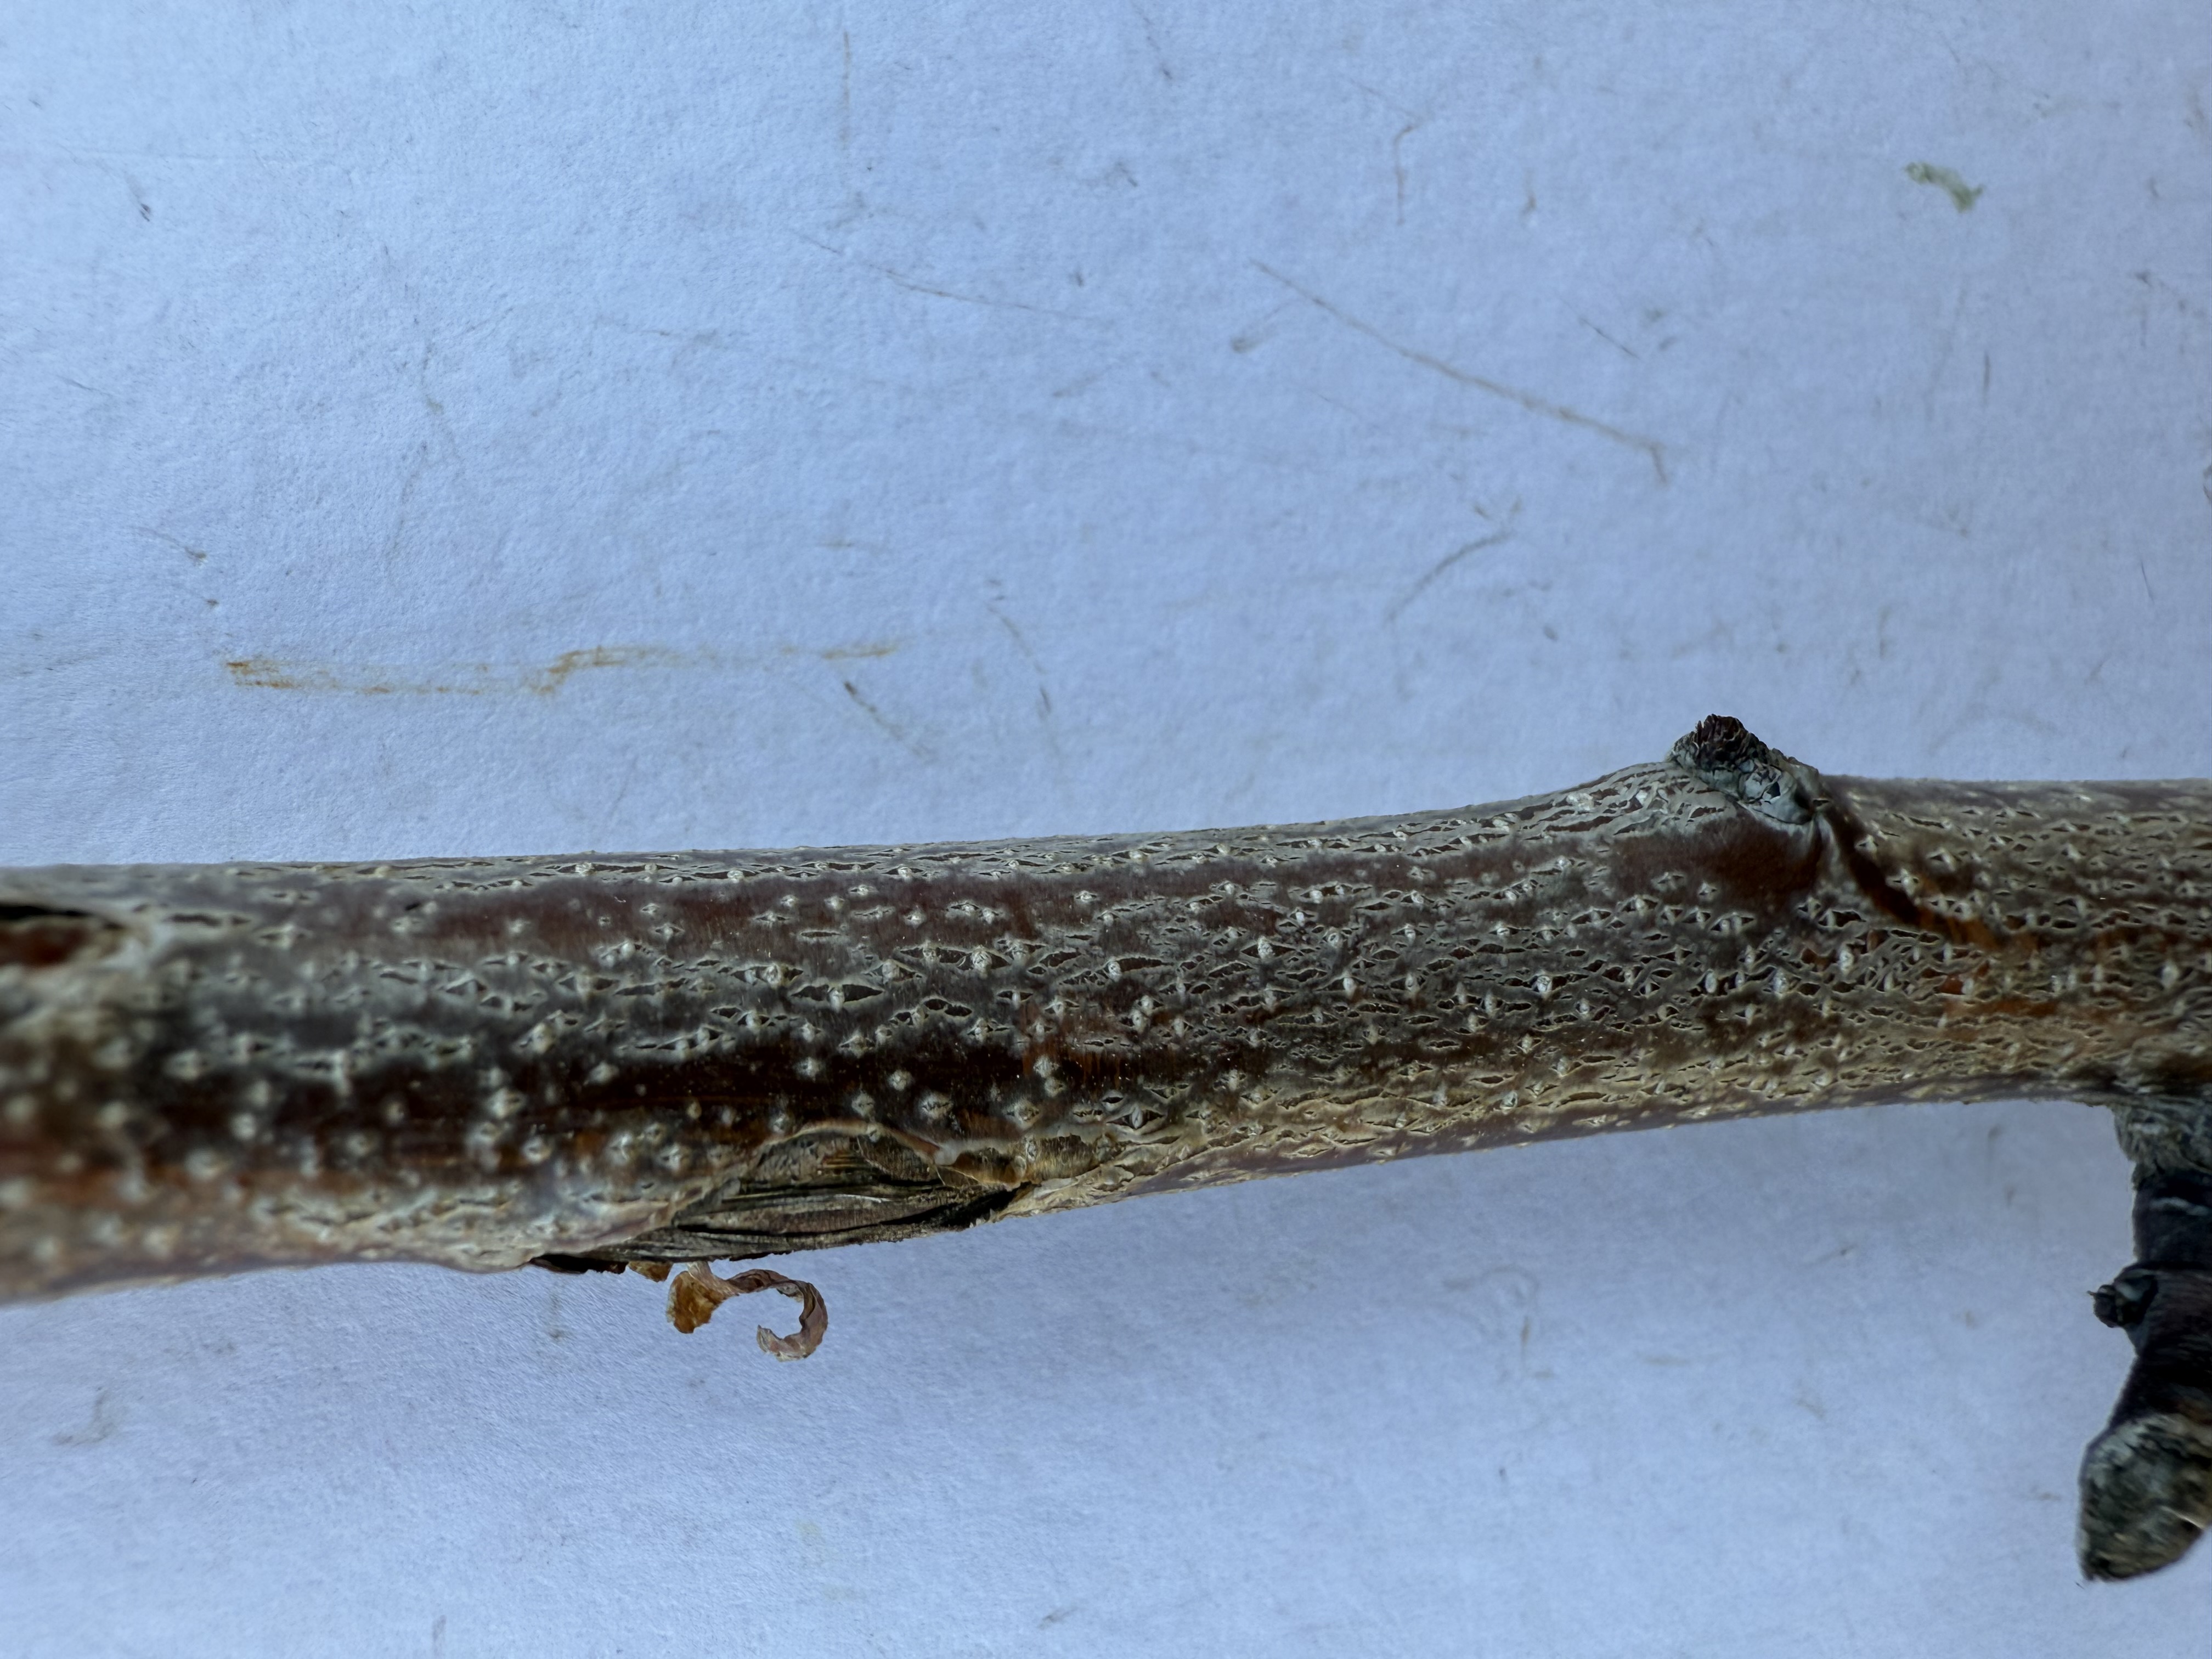
Variety: Sekerpare Apricot